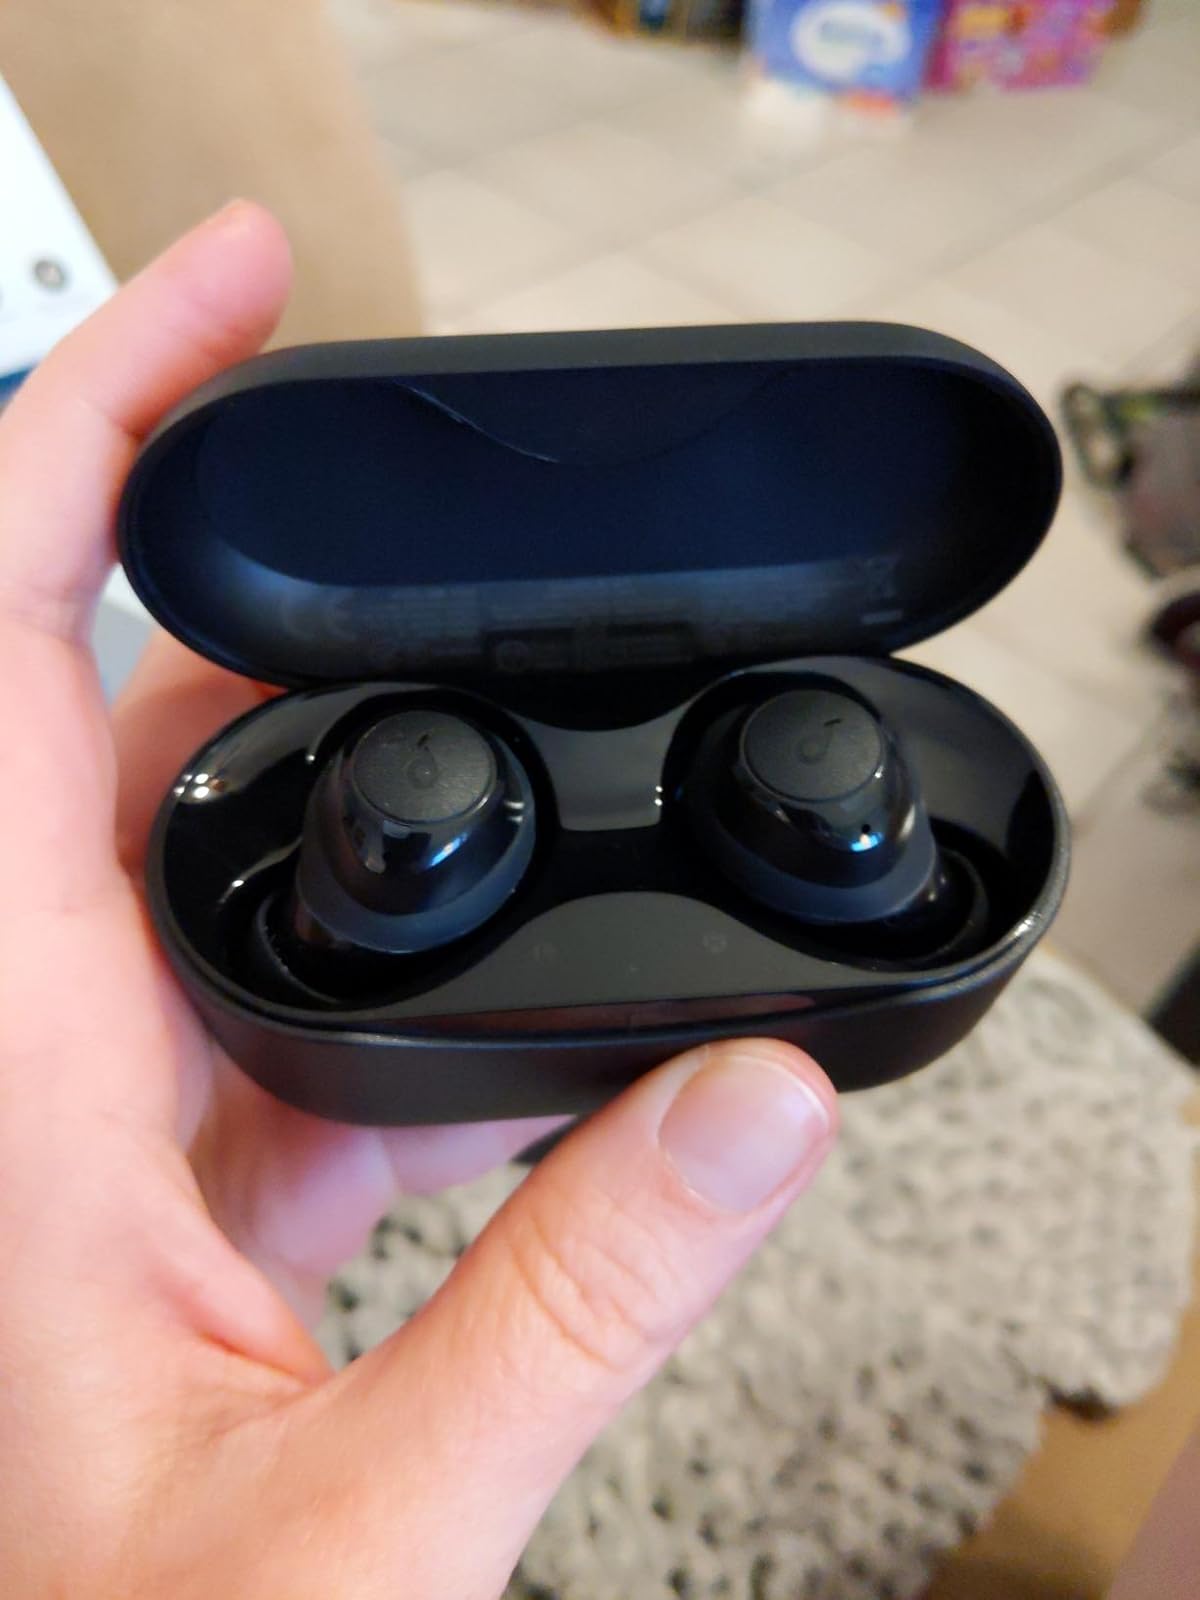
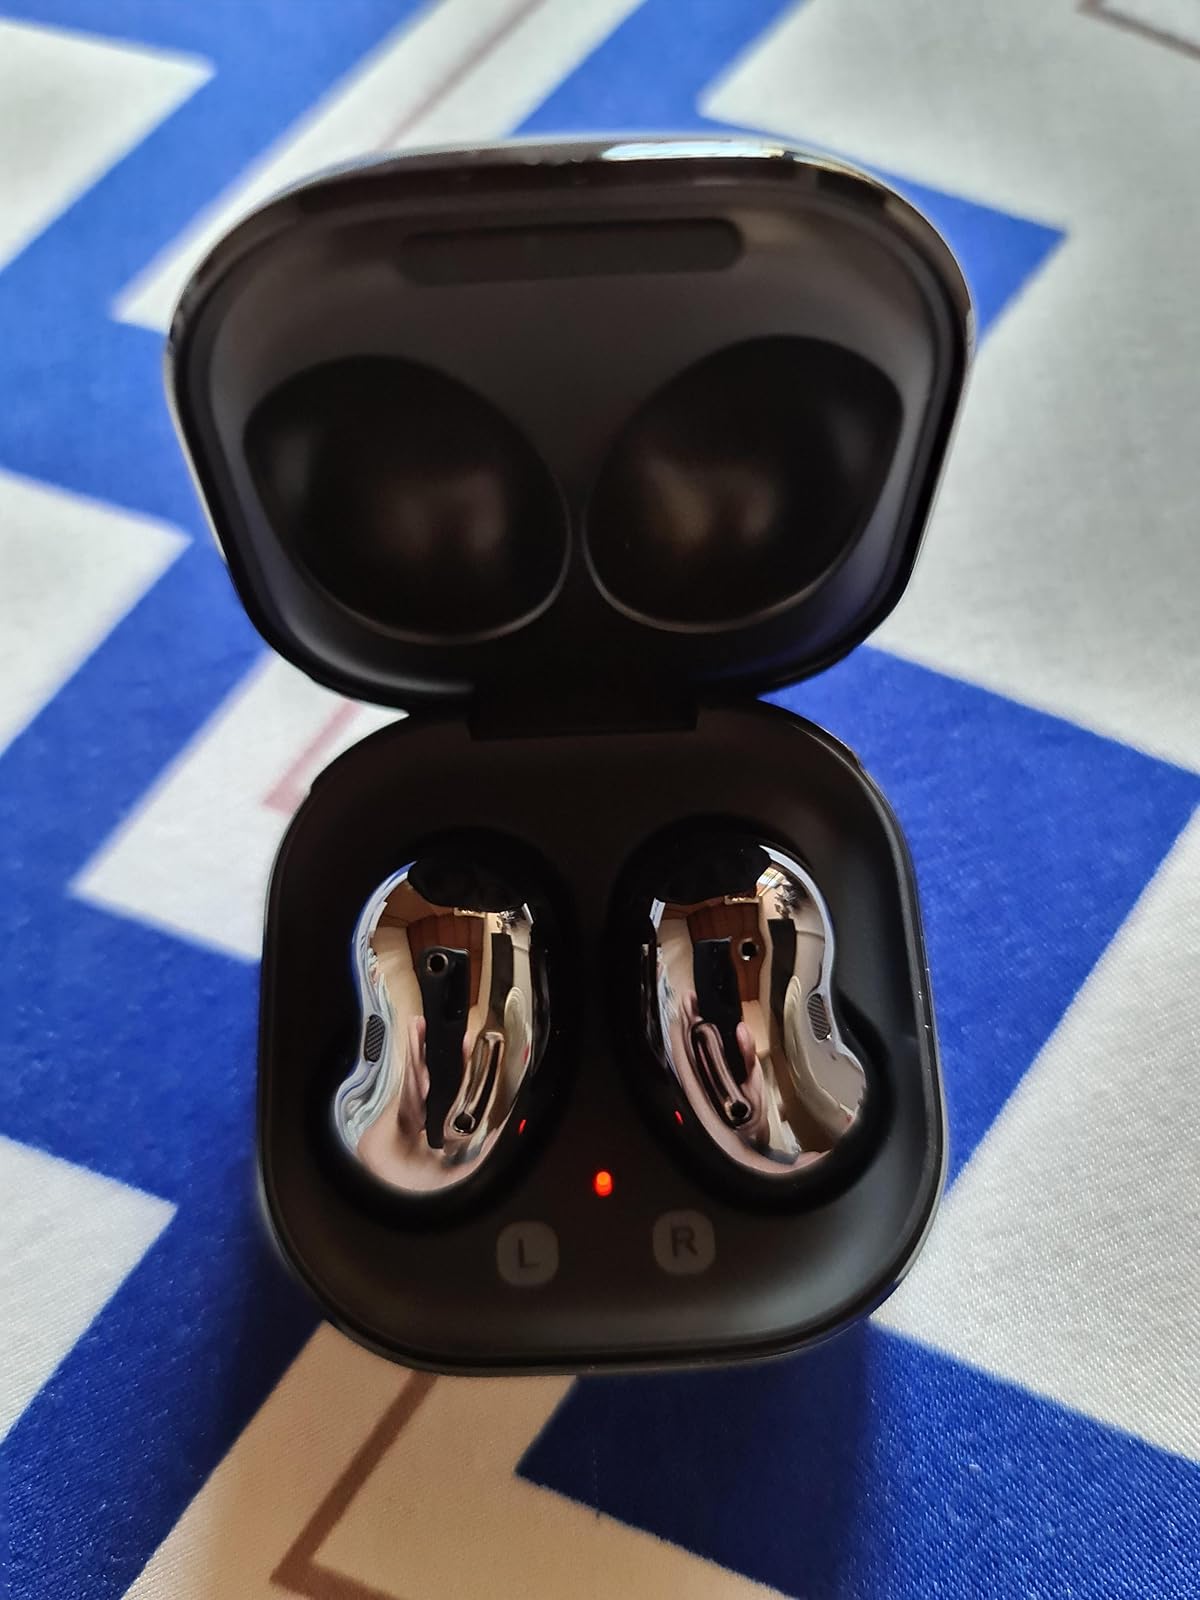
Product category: earbuds
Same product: no